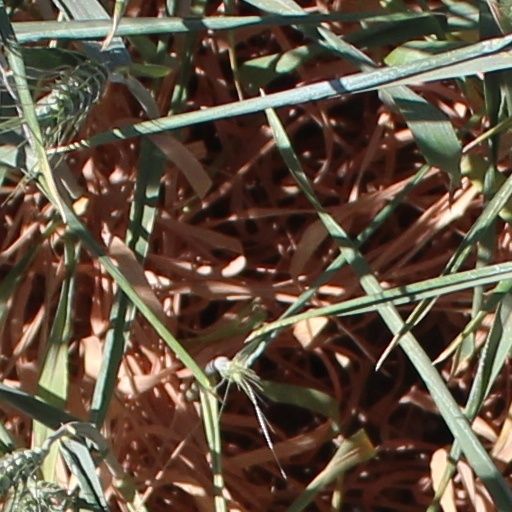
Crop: wheat